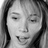
Emotion: surprise